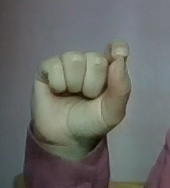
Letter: fa